Shah Alam

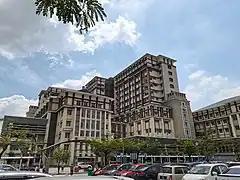
The Shah Alam Hospital main building.

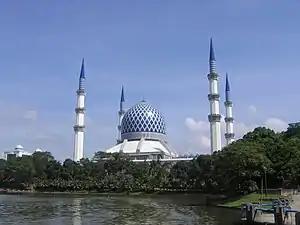
Sultan Salahuddin Abdul Aziz Mosque

Shah Alam is well connected to other main cities in Klang Valley via a network of major highways, namely the Federal Highway, New Klang Valley Expressway (NKVE), Shah Alam Expressway (KESAS), Guthrie Corridor Expressway (GCE), North–South Expressway Central Link (ELITE), Setiawangsa Pantai Expressway (SPE) and Kemuning–Shah Alam Highway (LKSA). Highways also connect the city to two major airports. The Kuala Lumpur International Airport (KLIA) located 30 km south of the city serves international flights and is connected via the ELITE highway, while the Sultan Abdul Aziz Shah Airport in Subang caters to domestic flights and is connected via the Federal Highway. Major roads within the city are connected via roundabouts that divide the city into different Sections. Each Section contain a network of local roads named according to a chosen theme; for example, Section 20's roads are named after animals. Shah Alam is also notable for being the only city in Malaysia to have its own route numbering for the road in the city.